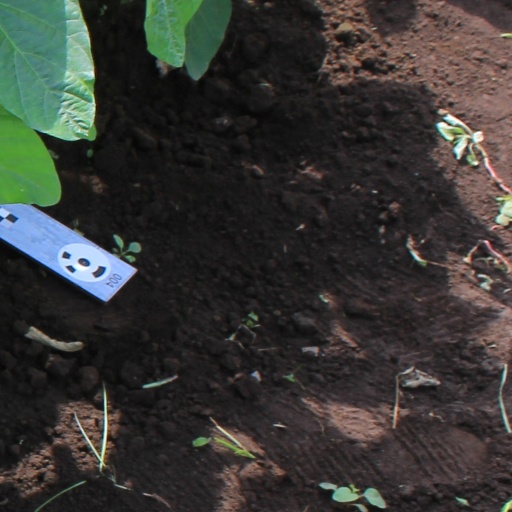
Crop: soybean